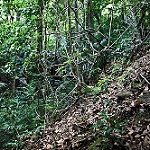
Label: forest